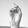
ASL letter: D